Auckland Mounted Rifles Regiment

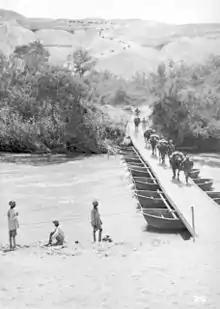
The Auja pontoon bridge, the approach track with withdrawing troops can be seen in the background.

That night, 27/28 March, the Turkish forces in Amman were reinforced, which again prevented the regiment from advancing. When two infantry battalions and an artillery battery arrived at 11:30 plans were made for another assault at 13:00. But still faced with heavy artillery and machine-gun fire, by 16:00 the regiment had only managed to advance onto the lower slopes of Hill 3039. The position there was untenable and the regiment was forced to withdraw to a better location that night.